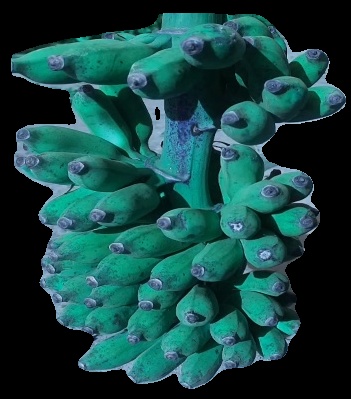
Variety: elakki-bale
Grade: grade3